Wailuku Elementary School

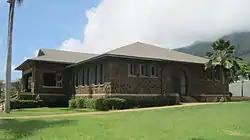
Wailuku Elementary School main building

Wailuku Elementary School is a public elementary school operated by the Hawaii Department of Education, occupying a historic school building in Wailuku, Hawaii.